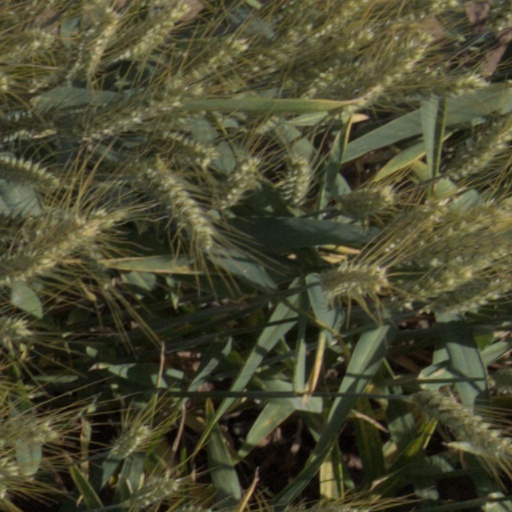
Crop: wheat